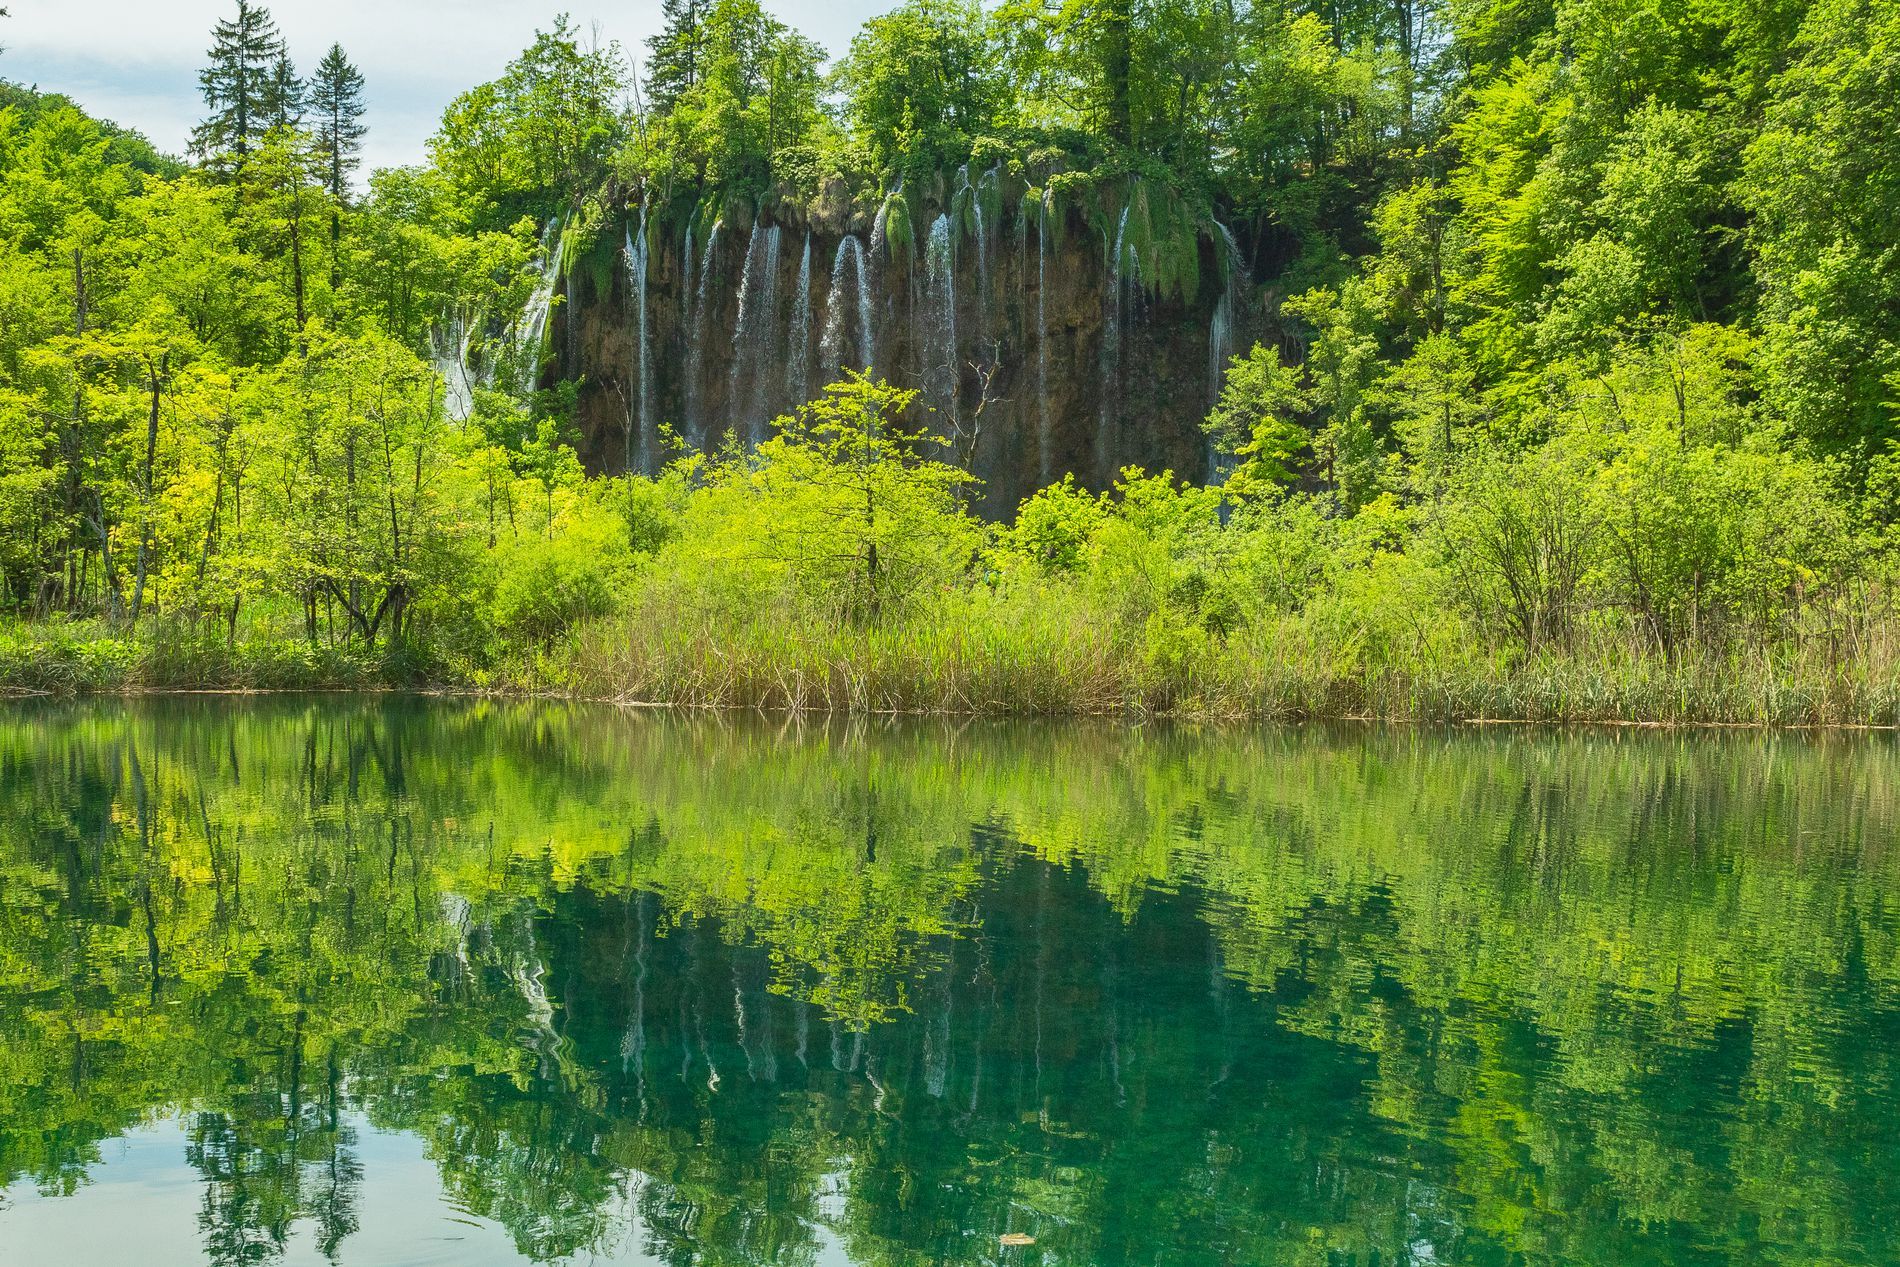
A Serene Waterfall Reflection
A breathtaking view of a lush, green landscape with a cascading waterfall in the background, surrounded by vibrant trees and greens. The waterfall gently flows over a mossy rocky cliff, producing a serene and soothing atmosphere.
Wide-angle, straight-on angle – This is an angle that captures the whole extent of the view, both the waterfall and the reflection of the waterfall on the water. The mirror-like nature of the lake provides symmetry, which contributes to the depth and balance of the composition.
Labels: Green, Nature, Outdoors, Pond, Water, Plant, Vegetation, Jungle, Grove, Land, Tree, Woodland, Scenery, Summer, Lake, Rainforest, Landscape, Wilderness, Grass, Swamp, Waterfall, Field, Grassland, Herbal, Herbs, Fir, Rock, Sea, Sky, Park, Moss, Conifer, Lagoon, Treeline